Principalía

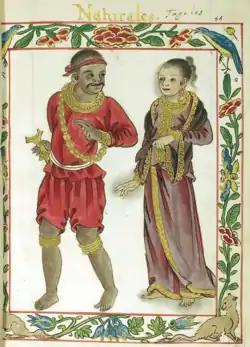
Portrait of an early Spanish era Tagalog noble couple depicted in Boxer Codex. 1590

The different type of culture prevalent in Luzon gave a less stable and more complex social structure to the precolonial Tagalog barangays of Manila, Pampanga and Laguna. Enjoying a more extensive commence than those in Visayas, having the influence of Bornean political contacts, and engaging in farming wet rice for a living, the Tagalogs were described by the Spanish Augustinian Friar Martin de Rada as more traders than warriors.